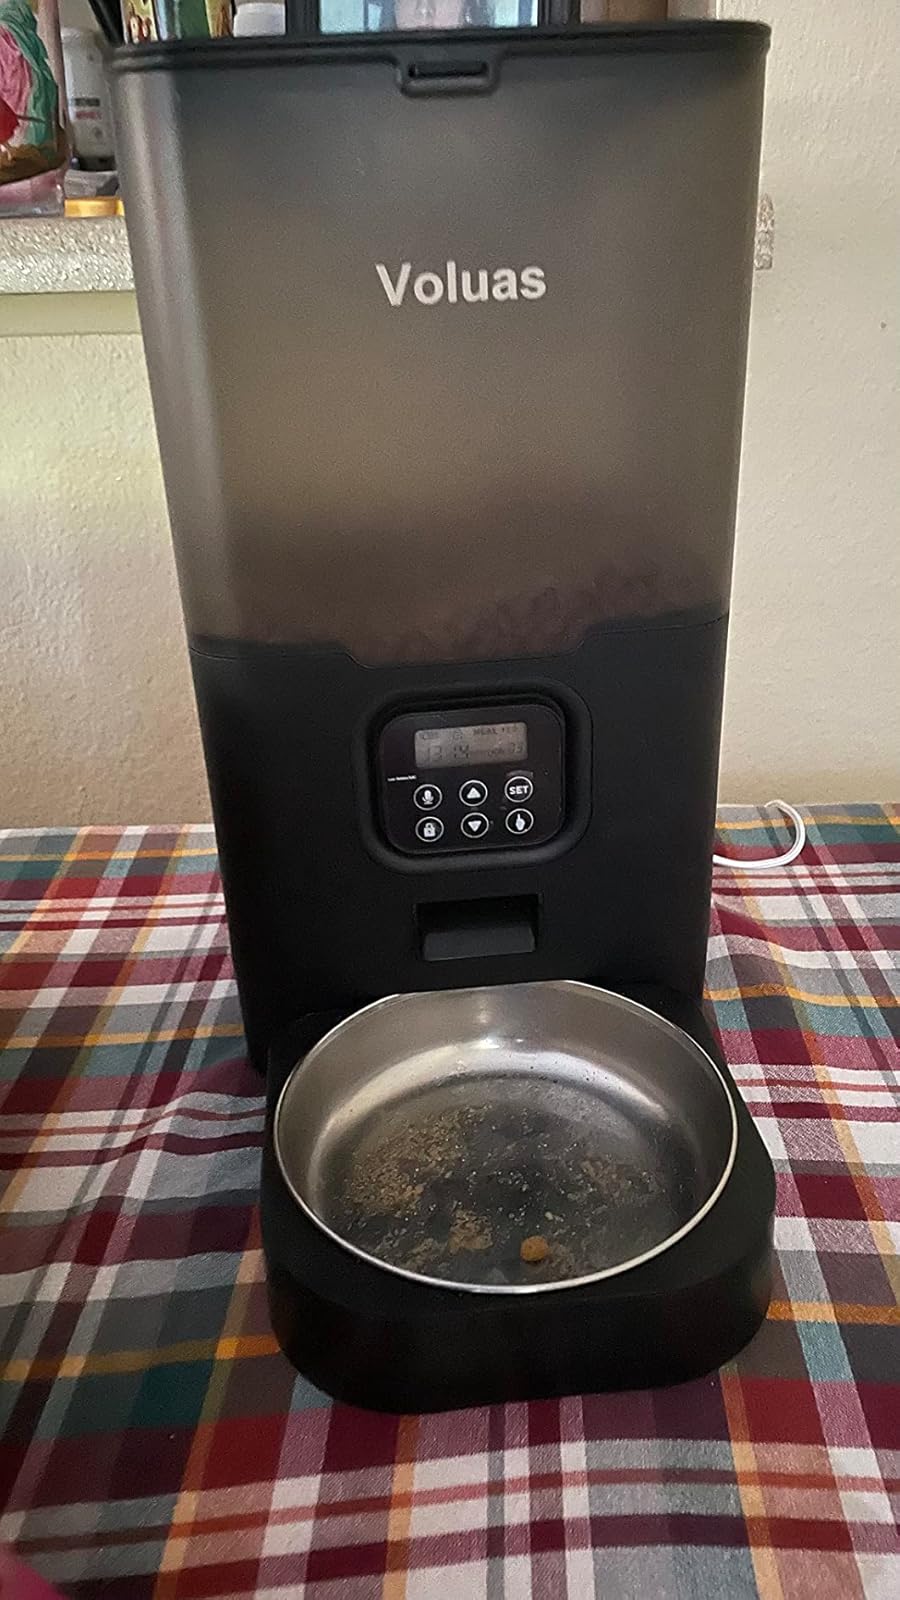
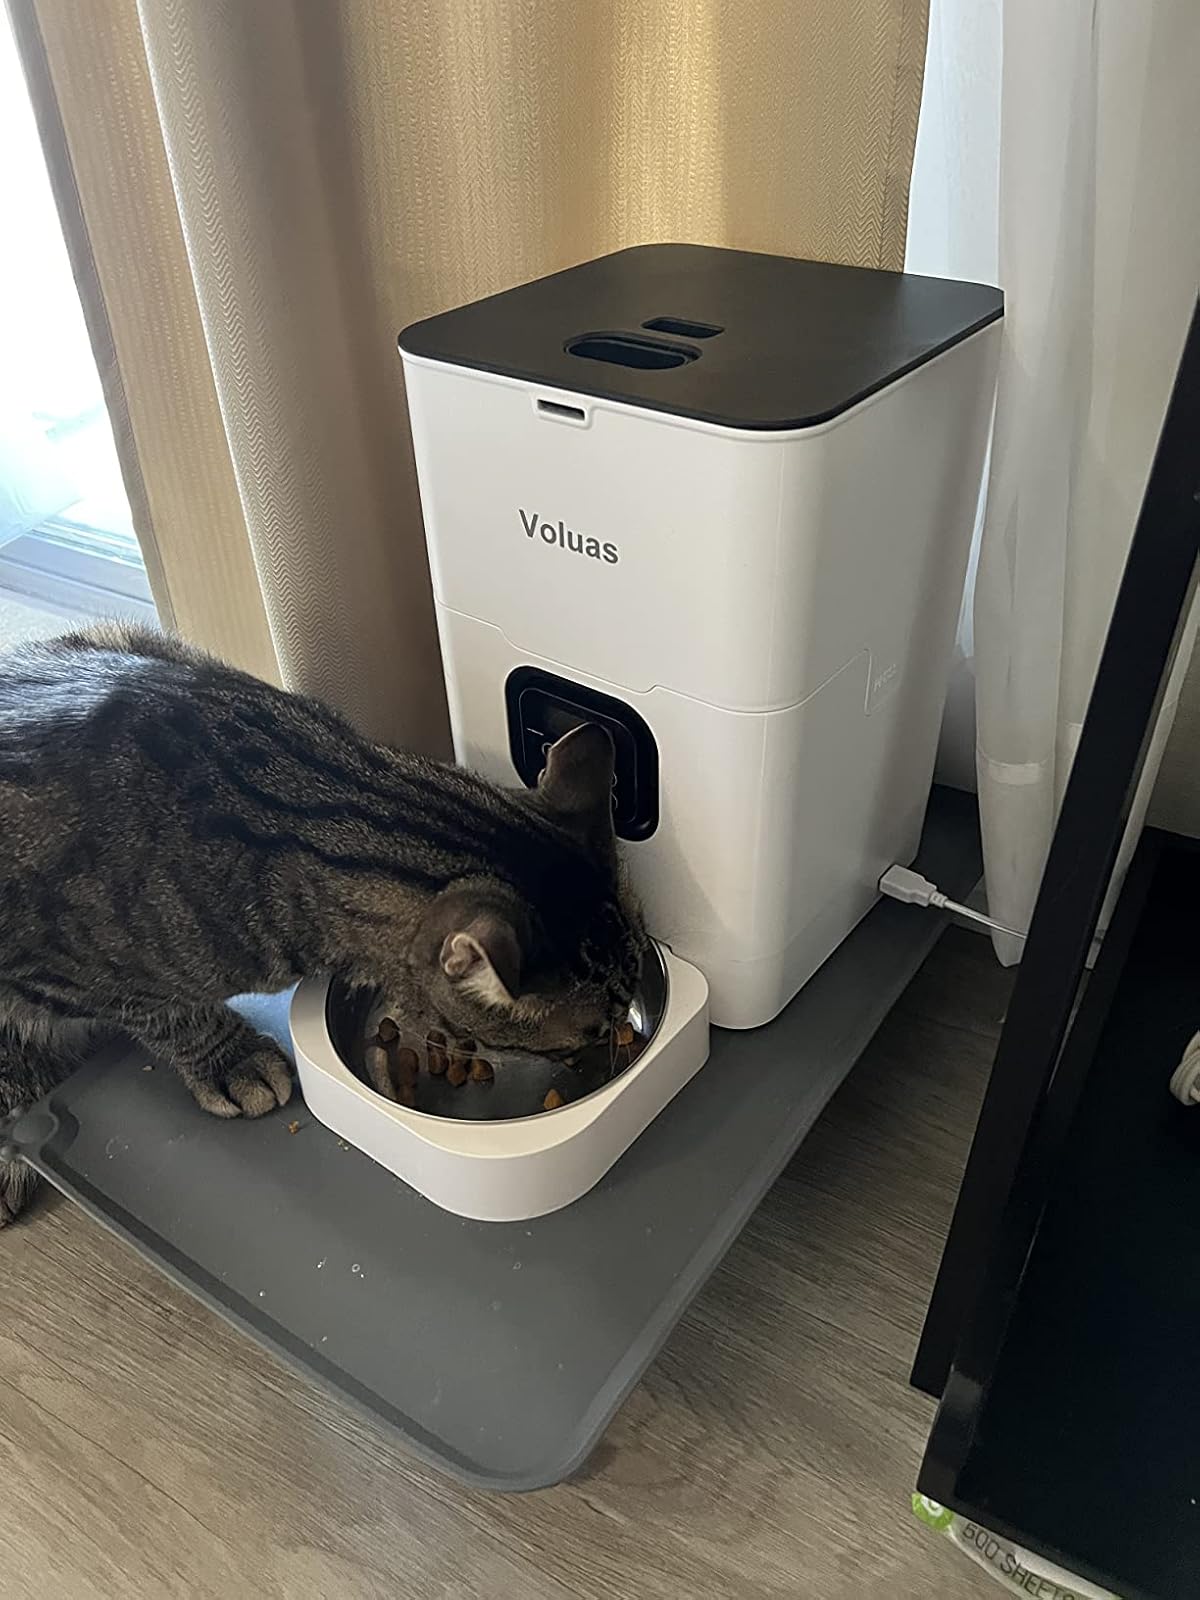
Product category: items_feeder
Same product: no